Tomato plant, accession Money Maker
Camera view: horizontal (90 deg, fisheye); turntable rotation: 240 degrees
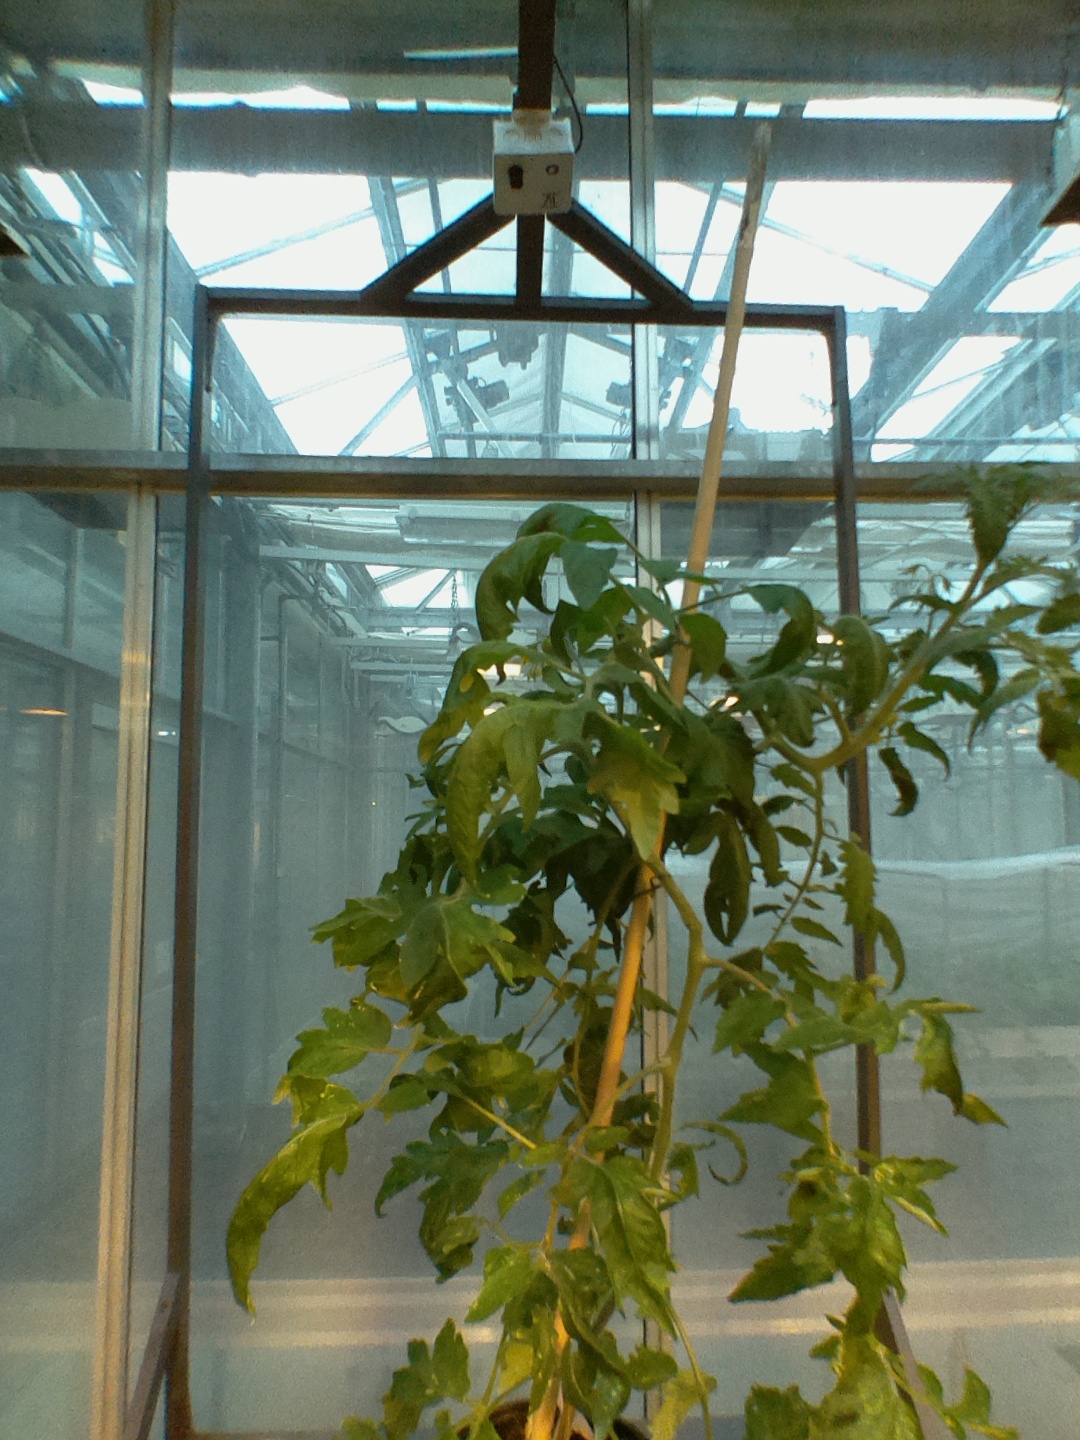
BBCH growth stage 71: 10%-20% of final fruit size